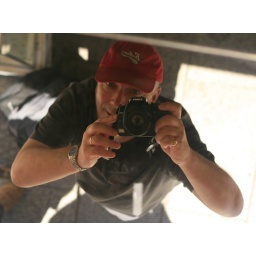
Waiting outside a Shoeshop in Barcelona, I spotted the mirrored roof in the entranceway.